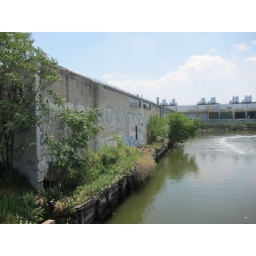
yucca plants in the pots suck out the toxins